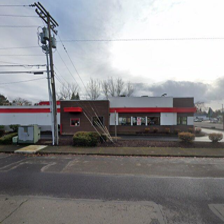
Label: streetView